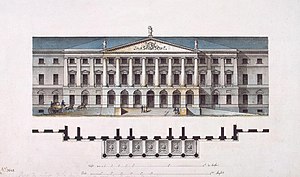
Smolnyjinstituttet
Quarenghis originaltegning over Smolnyjinstituttet (1806).
Smolnyjinstituttet var oprindeligt en russisk uddannelsesinstitution for adelsdamer i Sankt Petersborg, etableret 1764, på vegne af Selskabet for adelsdamers uddannelse, af Ivan Betskoj, hvilket gjorde den til den første for kvinder i Rusland. Det blev navngivet efter det det kloster, det blev opført i forbindelse med.